Ronald Evans (astronaut)

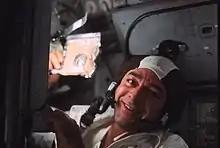
Evans on Apollo 17

While suited up for the Apollo 17 mission, but before his helmet was attached, Evans smoked a last cigarette. His crewmates had urged him to quit, and Schmitt suggested that he could take advantage of the two-week mission to go cold turkey. An estimated 700,000 people watched the night launch from the Kennedy Space Center, the largest crowd of spectators since Apollo 11. The flight plan kept Evans busy, making him so tired he overslept one morning by an hour, despite the efforts of Mission Control to awaken him. Before the LM departed for the lunar surface, he had discovered that he had misplaced his pair of scissors, necessary to open food packets. Cernan and Schmitt lent him one of theirs. While Cernan and Schmitt landed on the Moon and explored the Taurus–Littrow valley, Evans remained in lunar orbit on board the Command Module "America", completing assigned work tasks which required visual geological observations, hand-held photography of specific targets, and the control of cameras and other highly sophisticated scientific equipment carried in the service module's SIM bay. Cernan and Schmitt referred to Evans as "Captain America", after the comic book character.